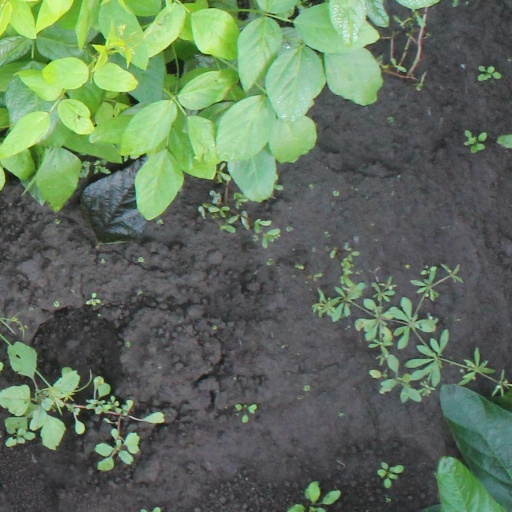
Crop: soybean